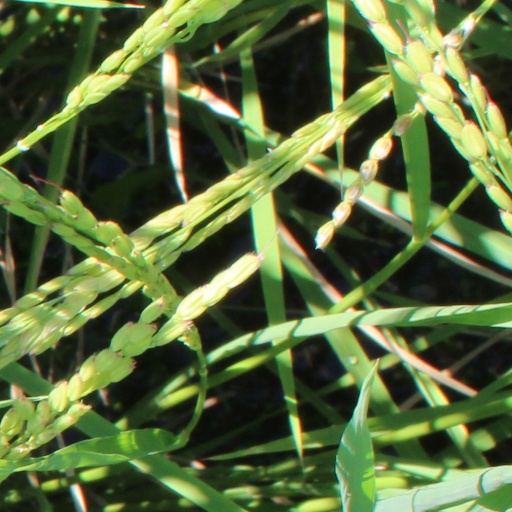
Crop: rice